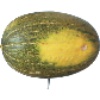
Label: melon_piel_de_sapo